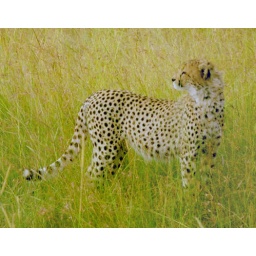
cub in grass